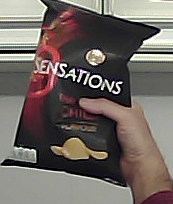
Product: lays_chill